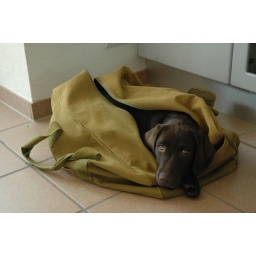
Koya is a wonderful brown labrador; not sure he'll fit in the bag much longer though